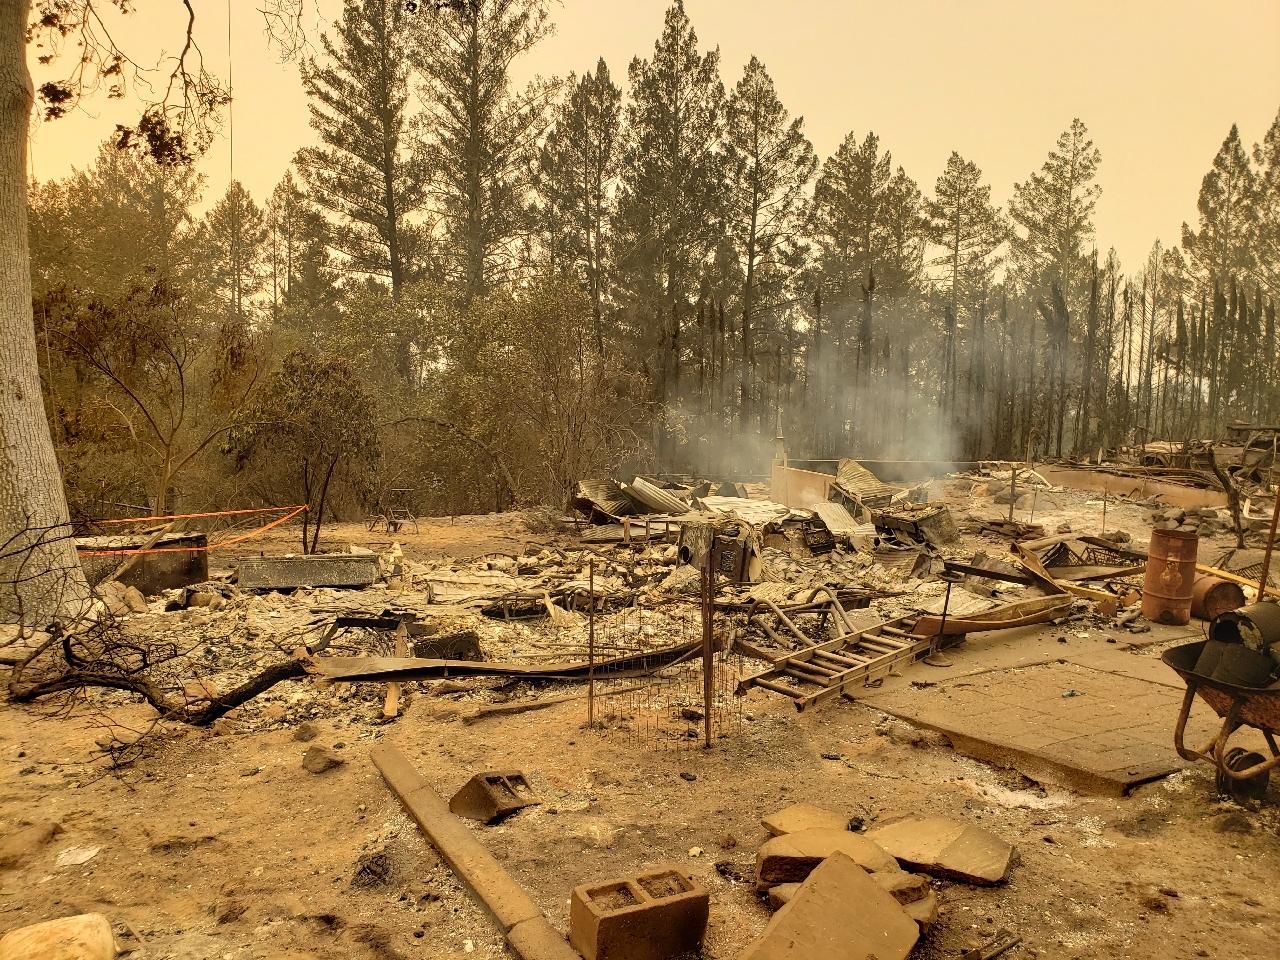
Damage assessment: destroyed